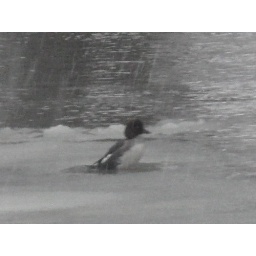
Poor duck sitting in the frozen ice patch of the river started snowing again when was down at the river